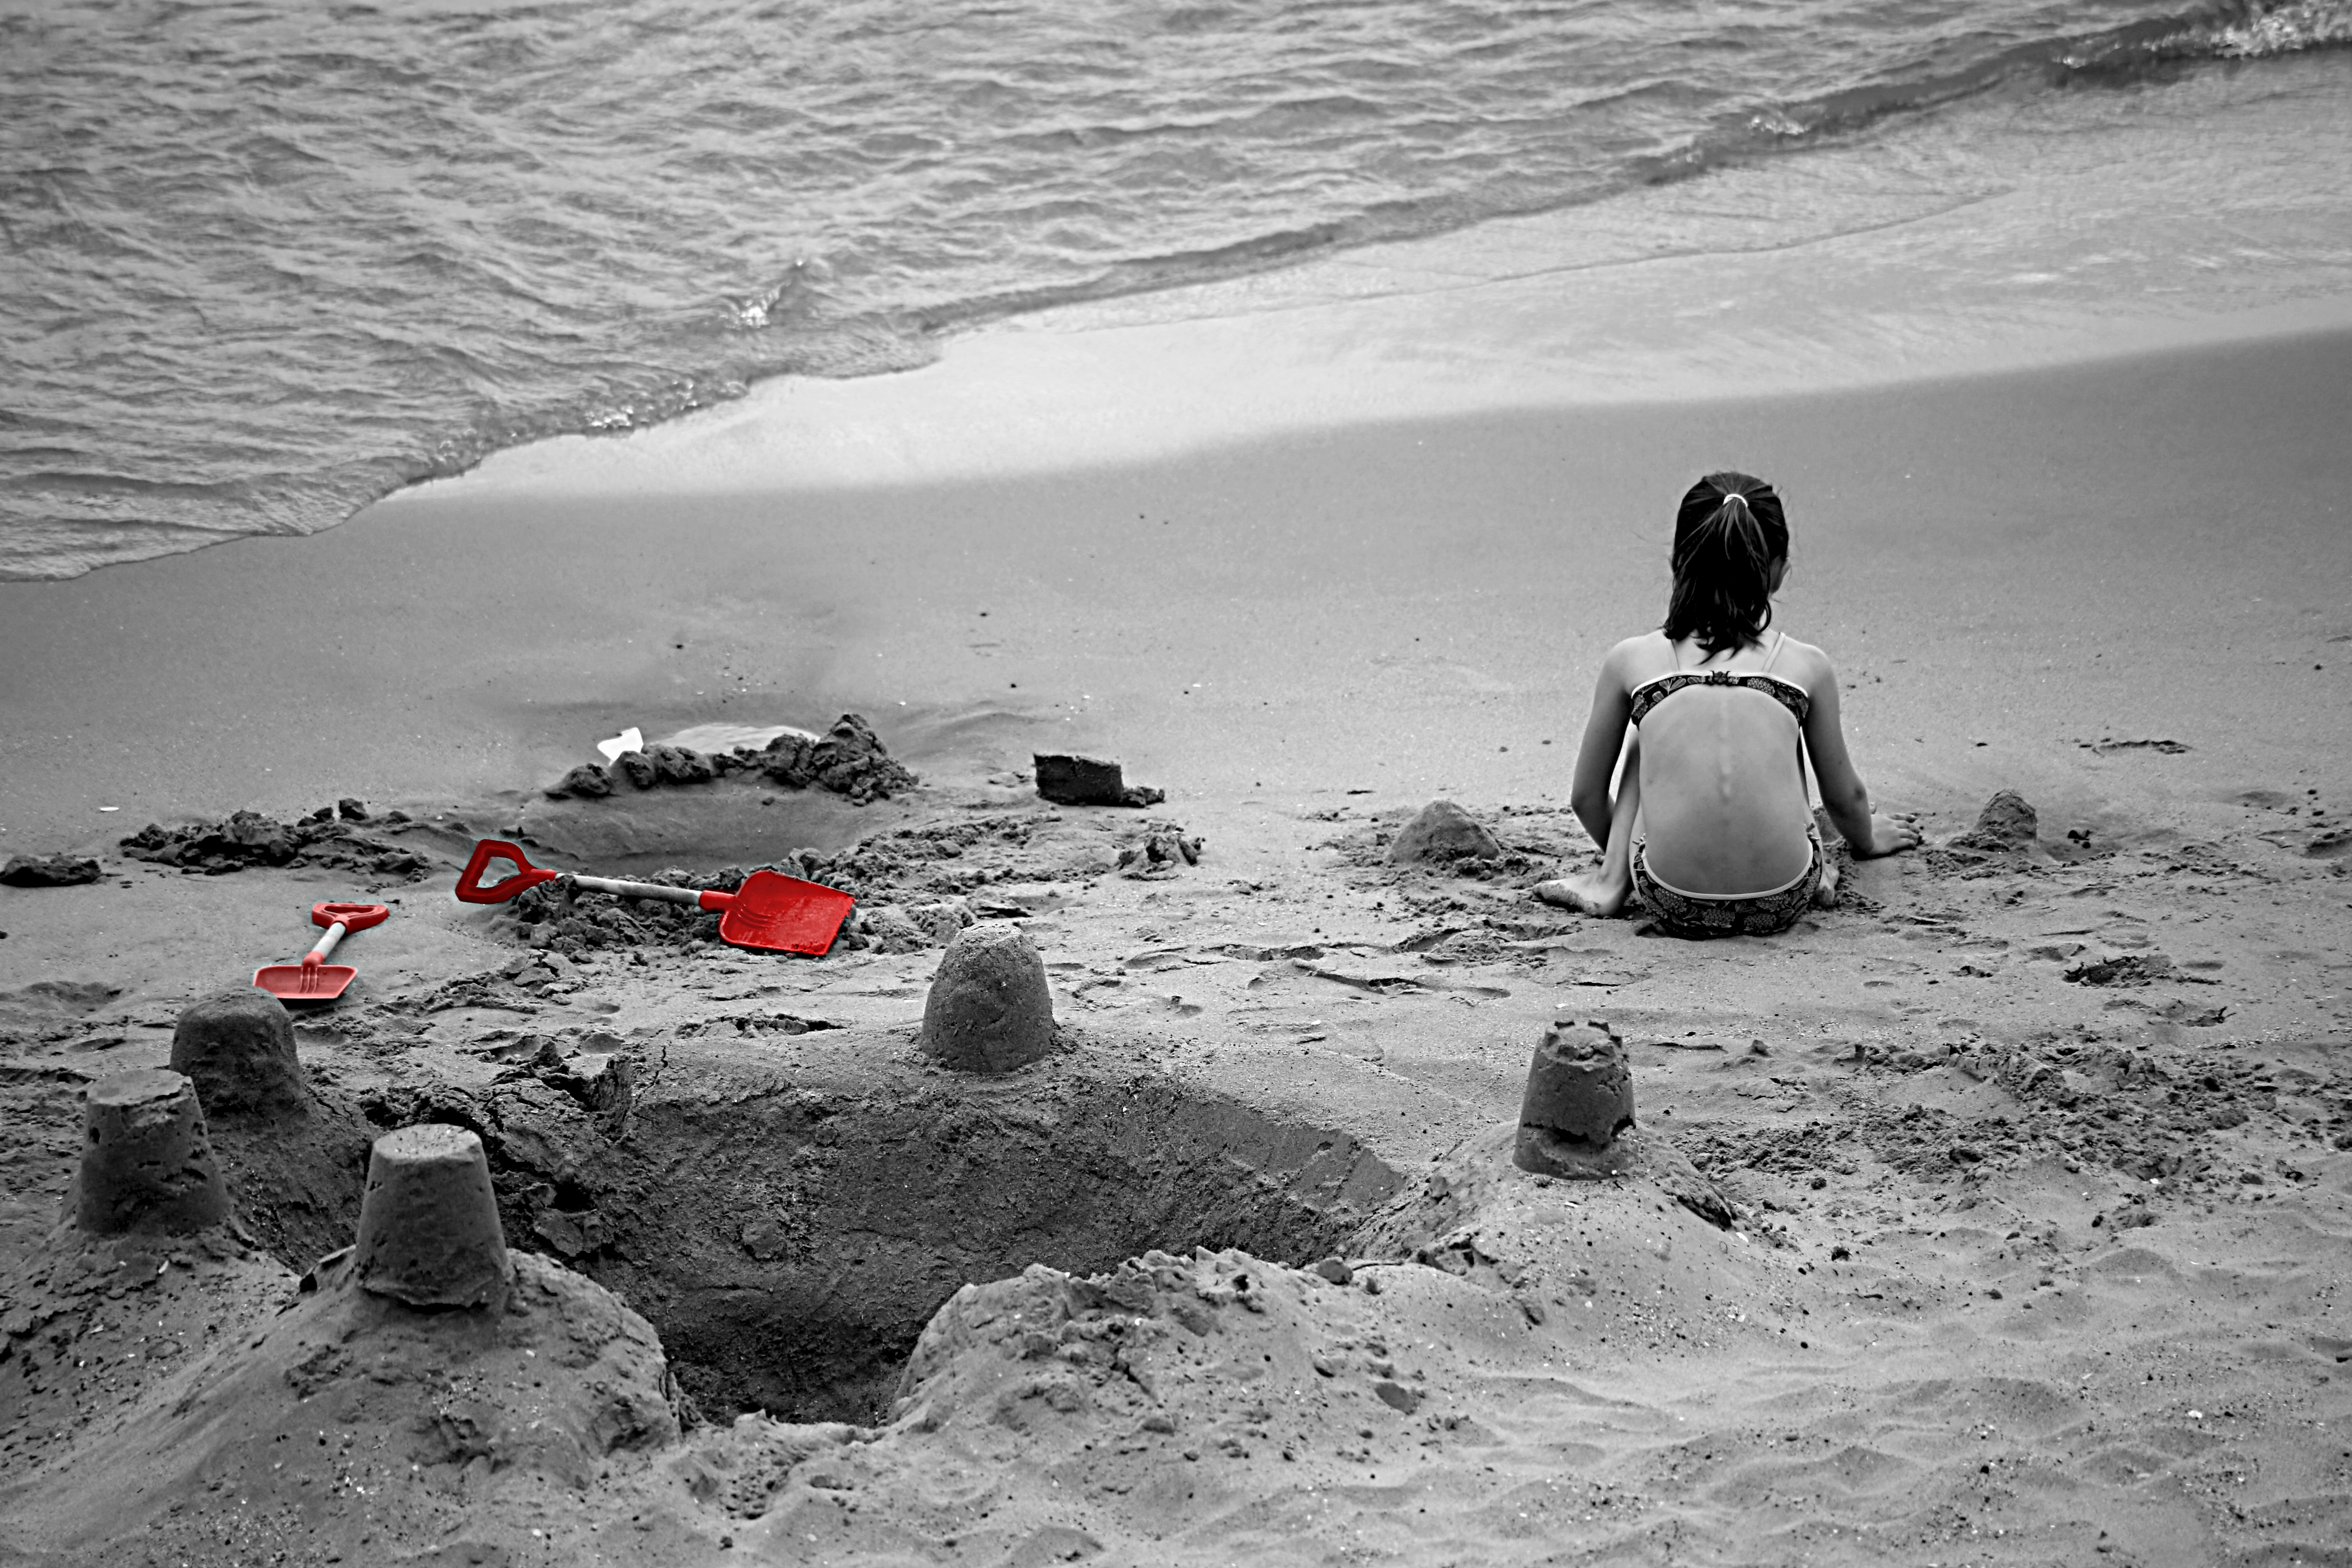
beach, sea, coast, sand, rock, ocean, snow, winter, black and white, white, wave, color, holiday, black, monochrome, monochrome photography